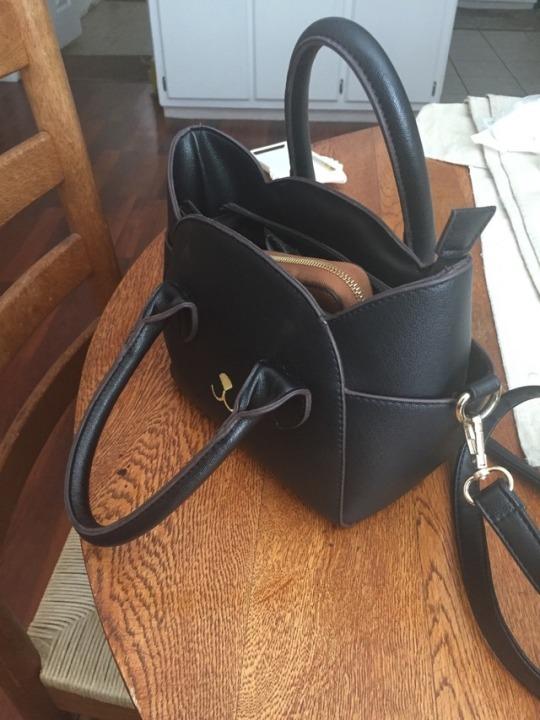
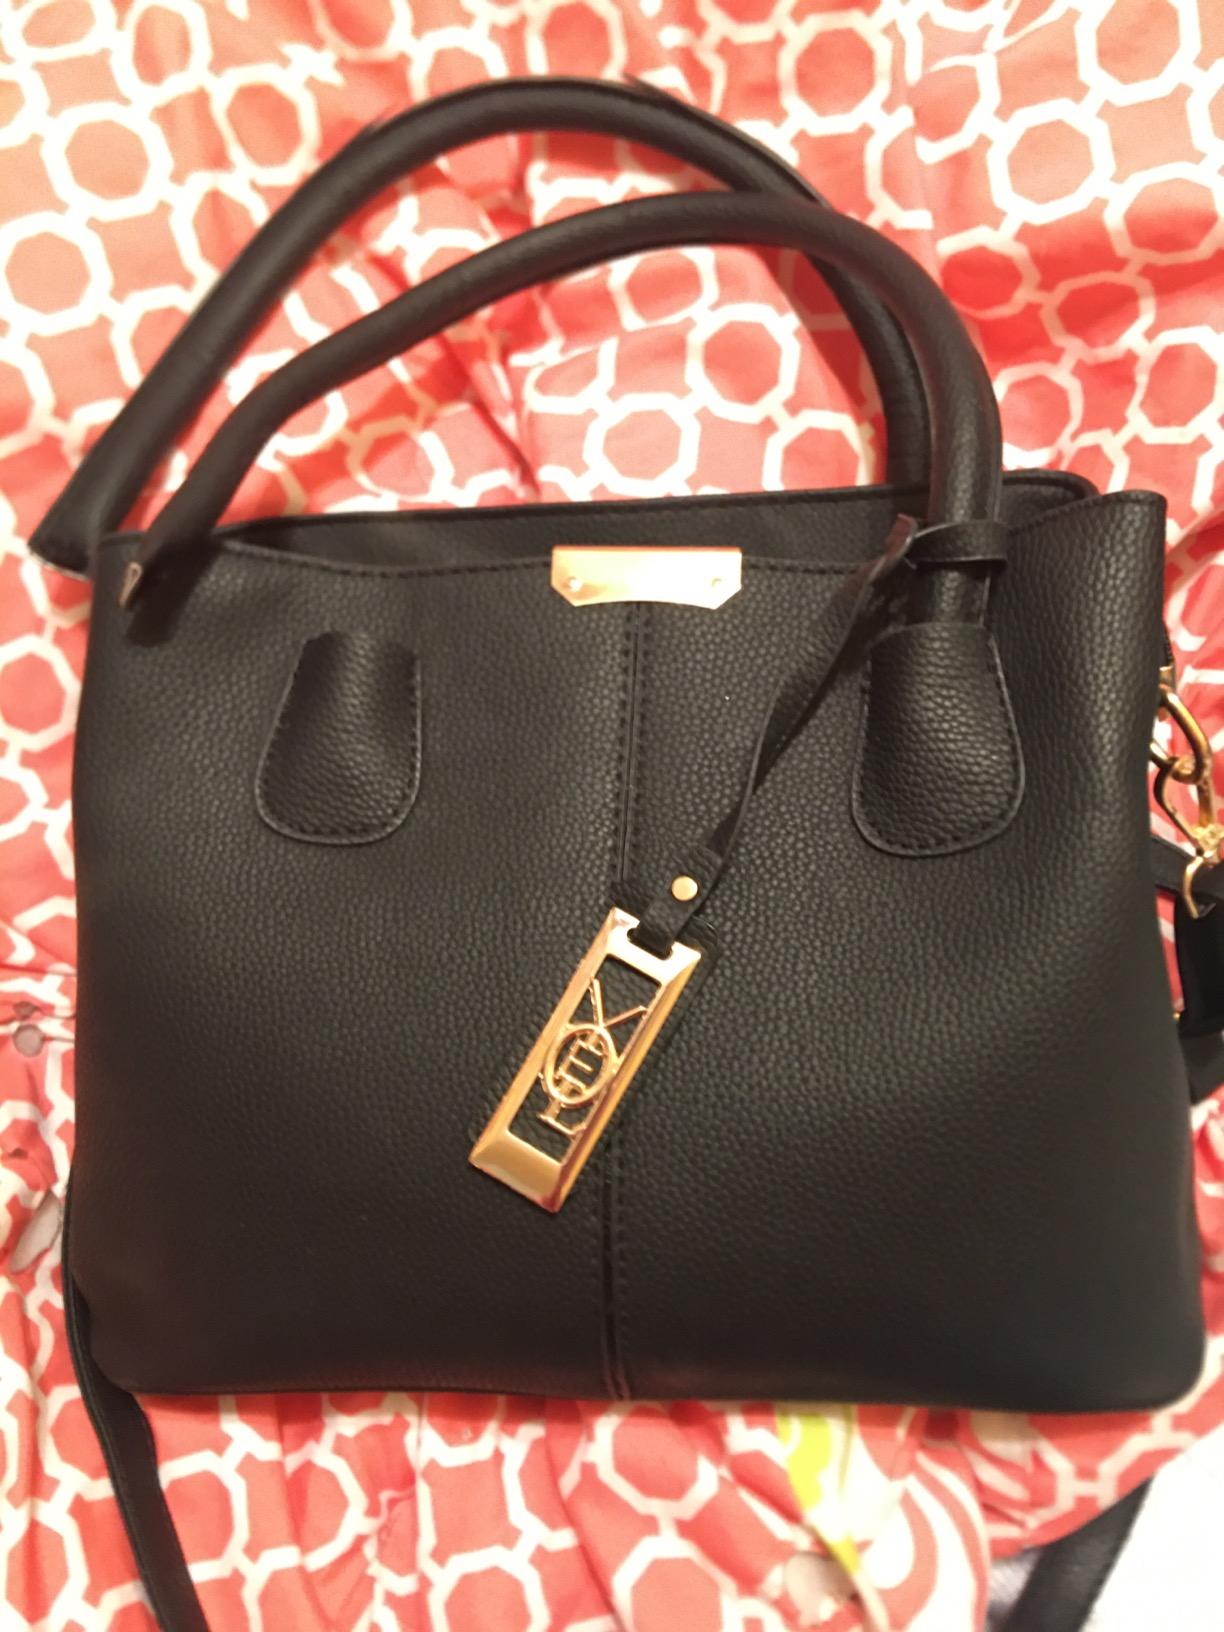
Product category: accessories_handbag
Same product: no